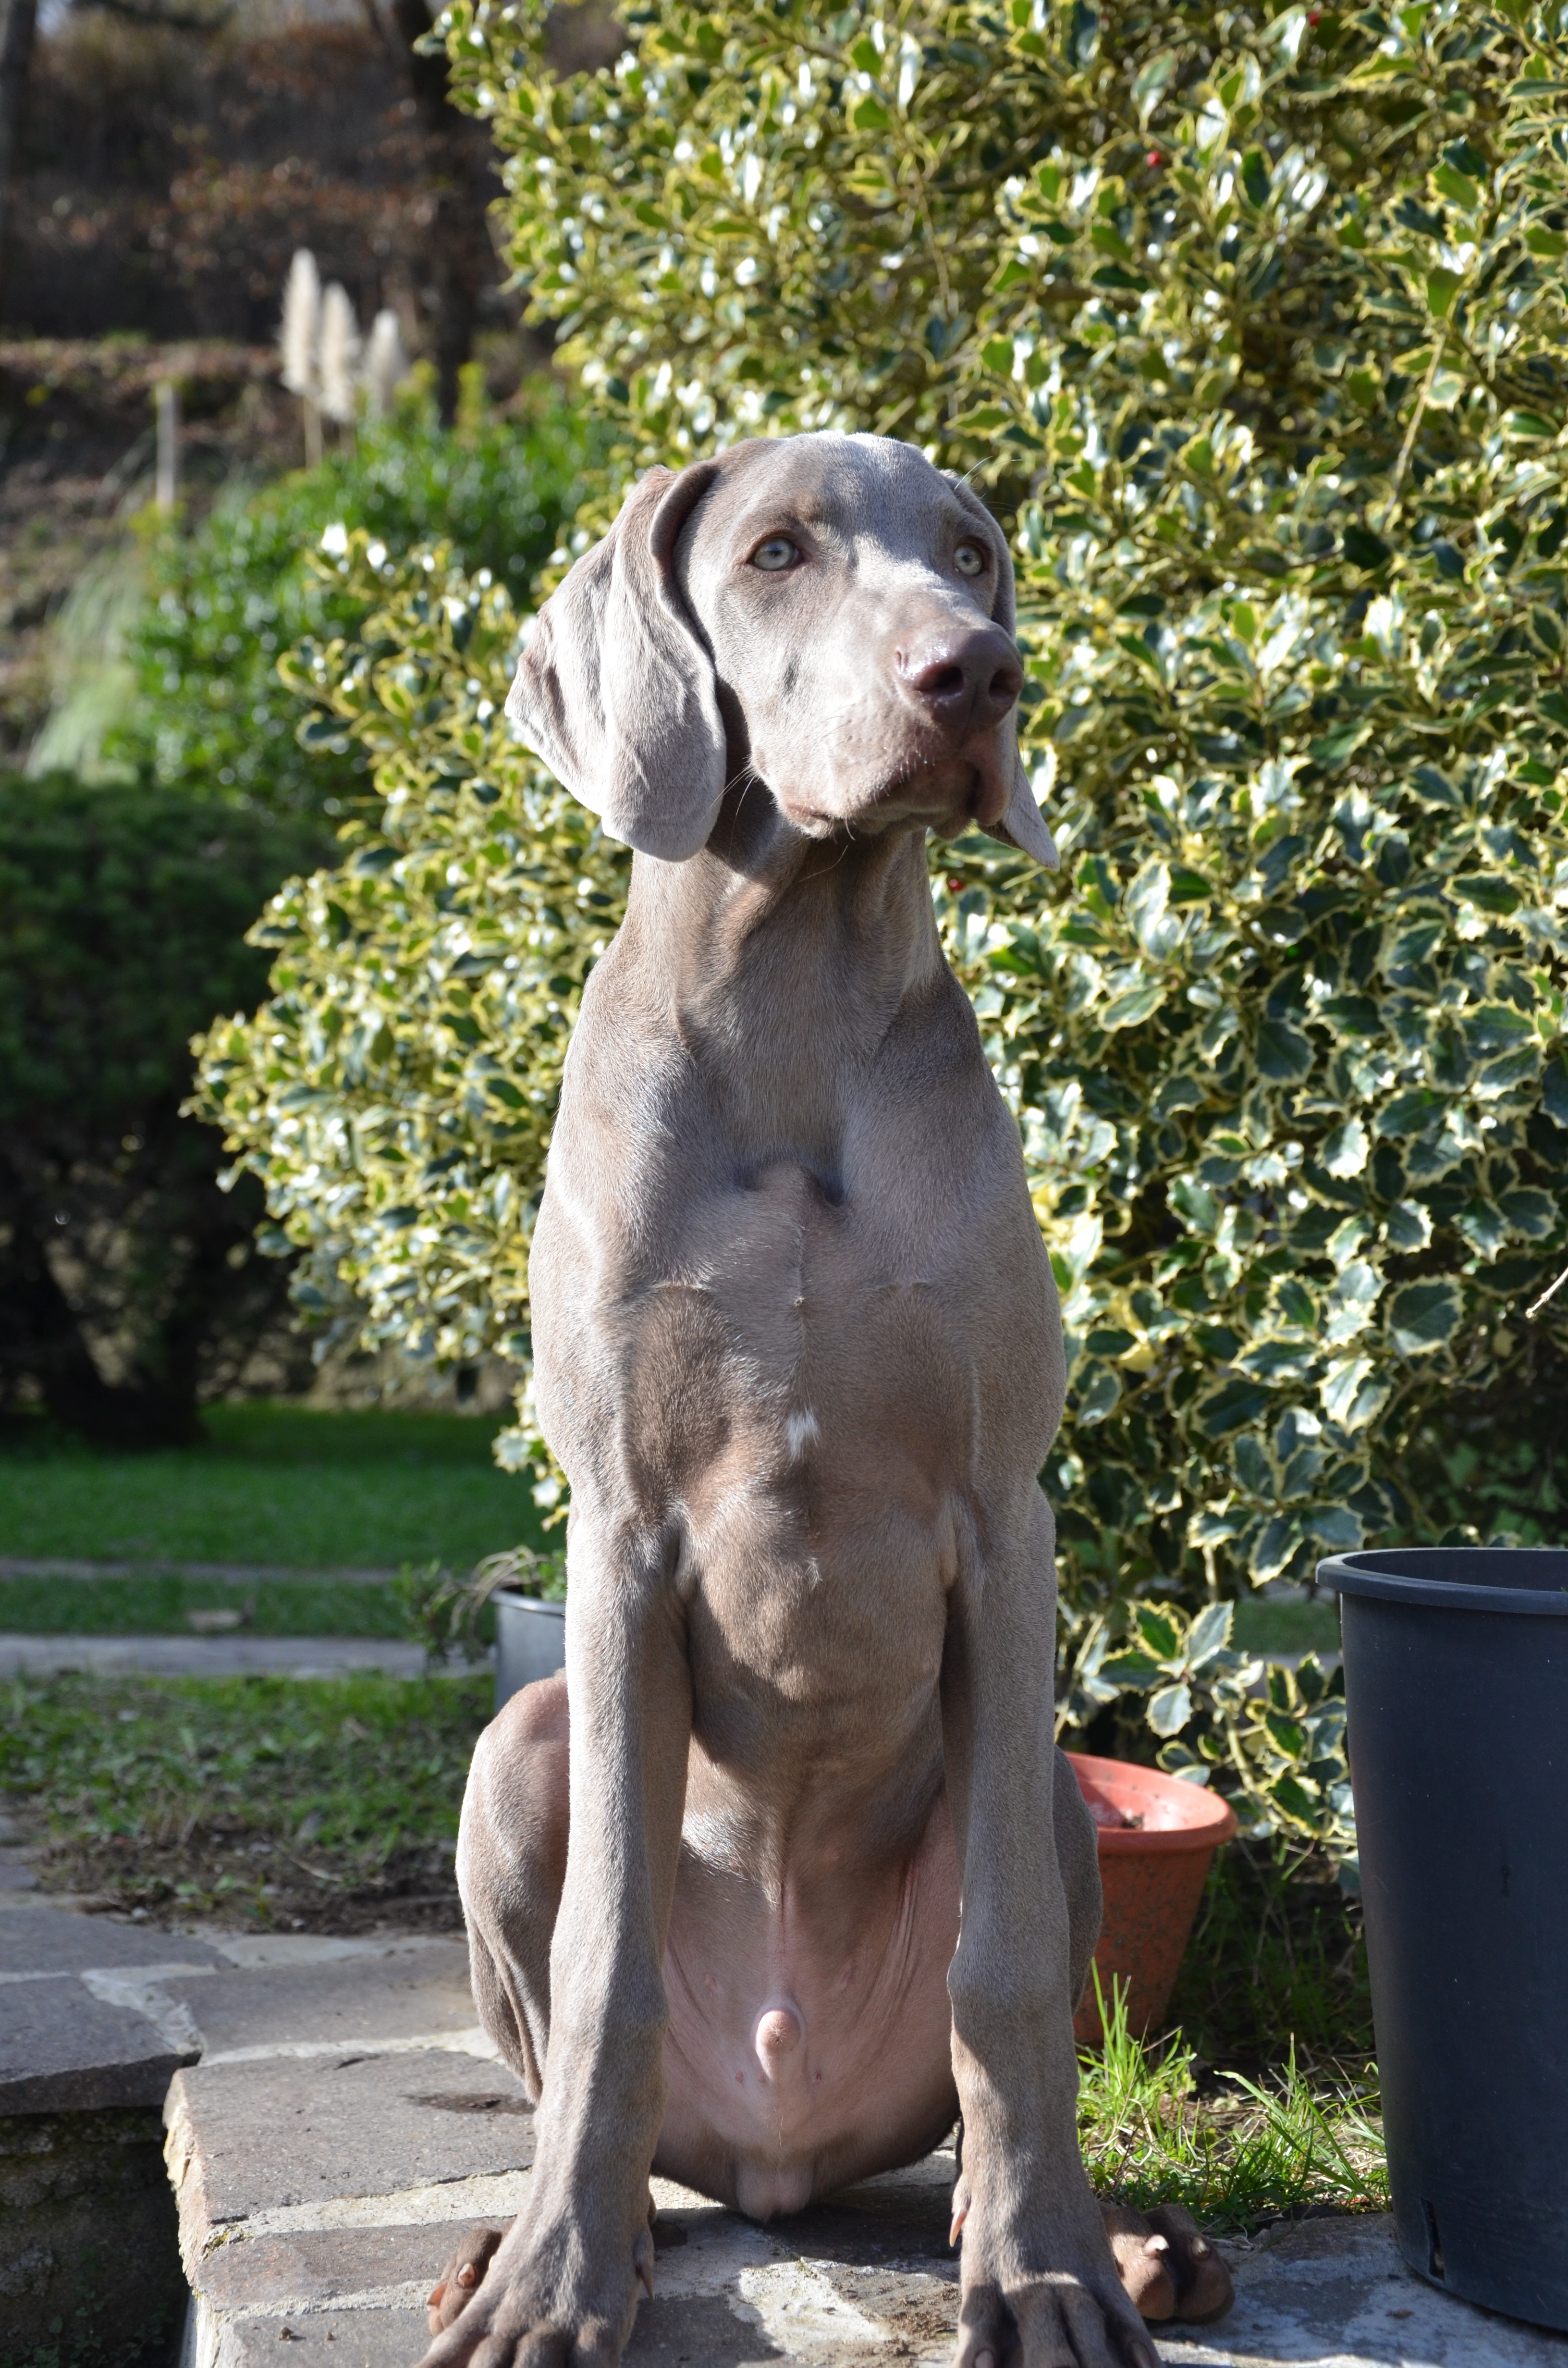
nature, hair, sweet, puppy, dog, animal, pet, mammal, gray, hound, weimaraner, sculpture, eyes, animals, vertebrate, muzzle, tenderness, dog like mammal